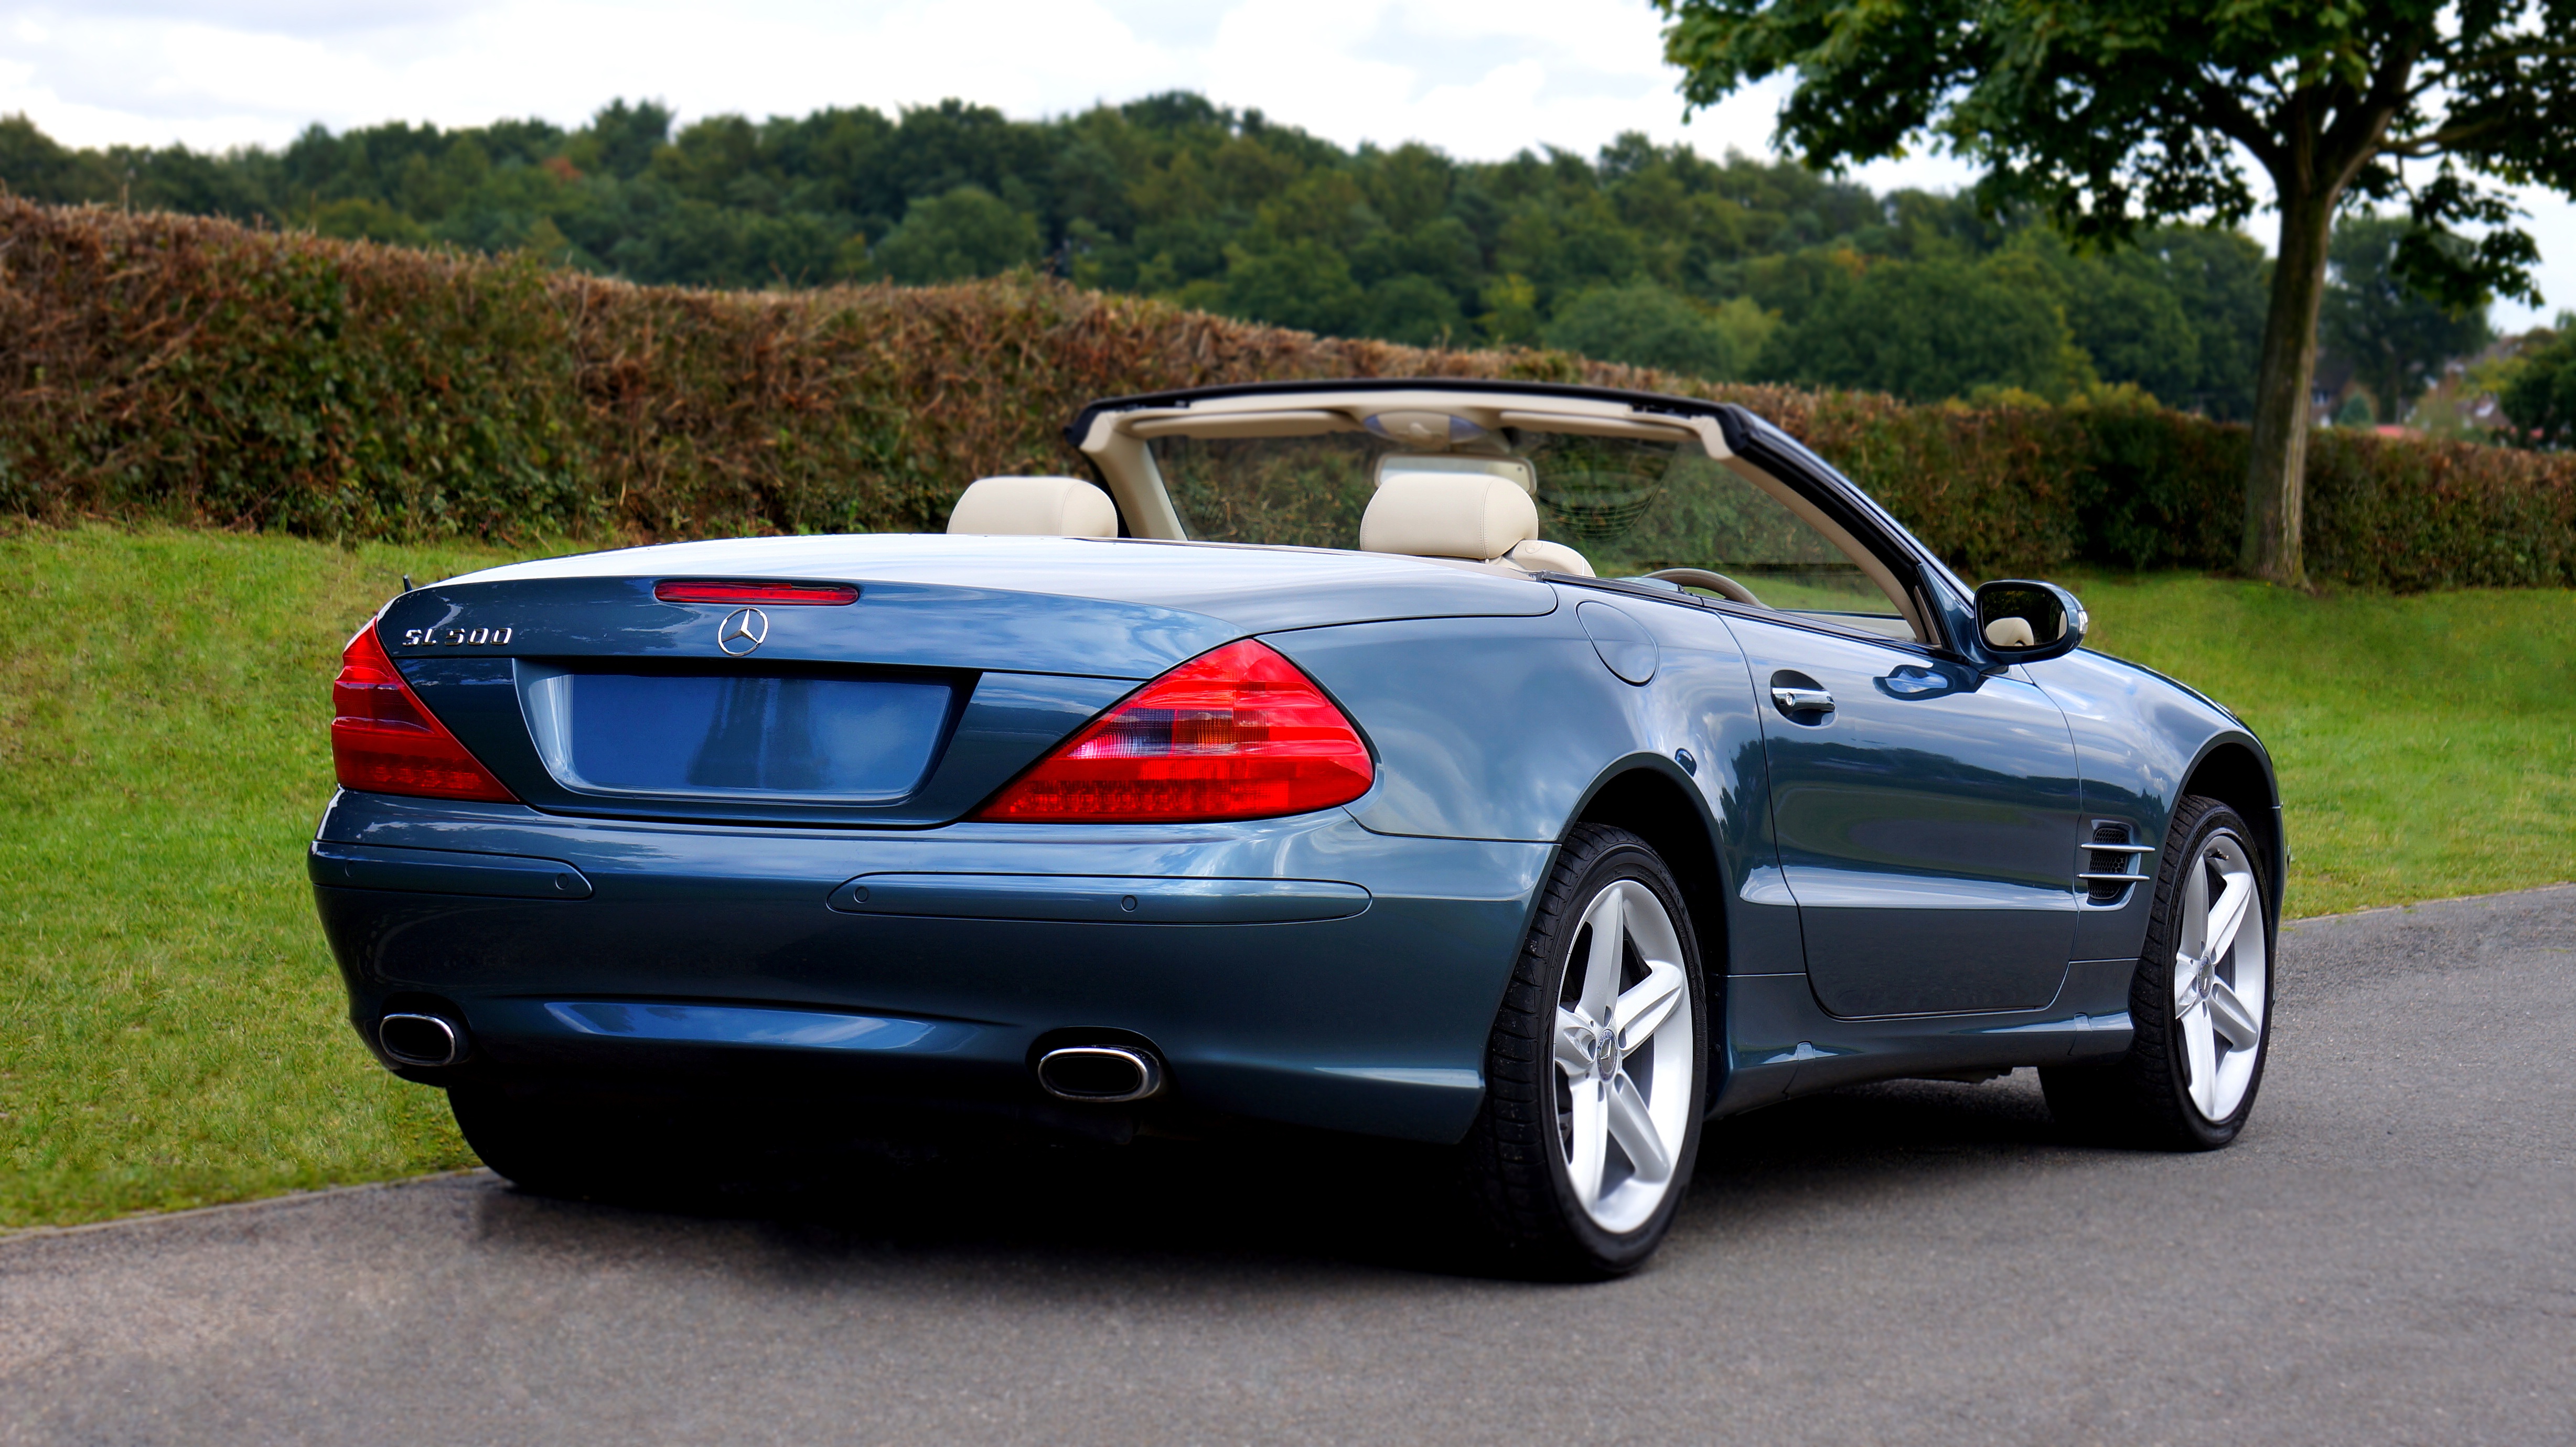
car, vehicle, personal luxury car, land vehicle, mercedes benz, automotive design, automobile make, wheel, automotive exterior, luxury vehicle, bumper, mercedes benz clk class, performance car, convertible, mercedes benz slk class, coupe, mercedes benz cl class, mercedes benz sl class